Streets of New York (1939 film)

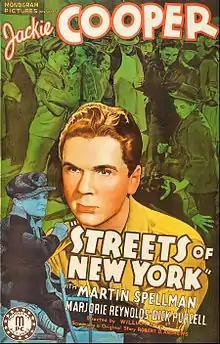
Film poster

The film is also known as The Abe Lincoln of Ninth Avenue and The Abraham Lincoln of the 4th Avenue.